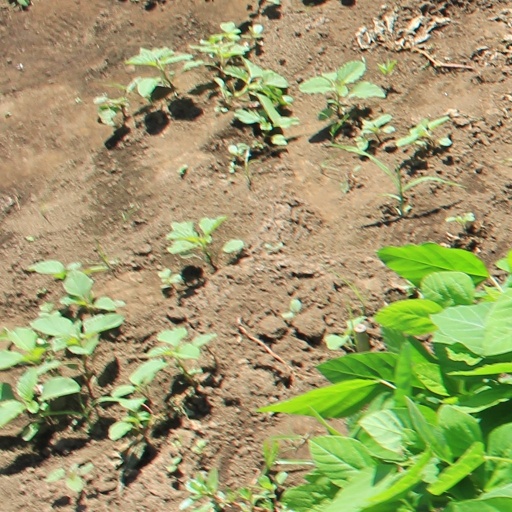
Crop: soybean